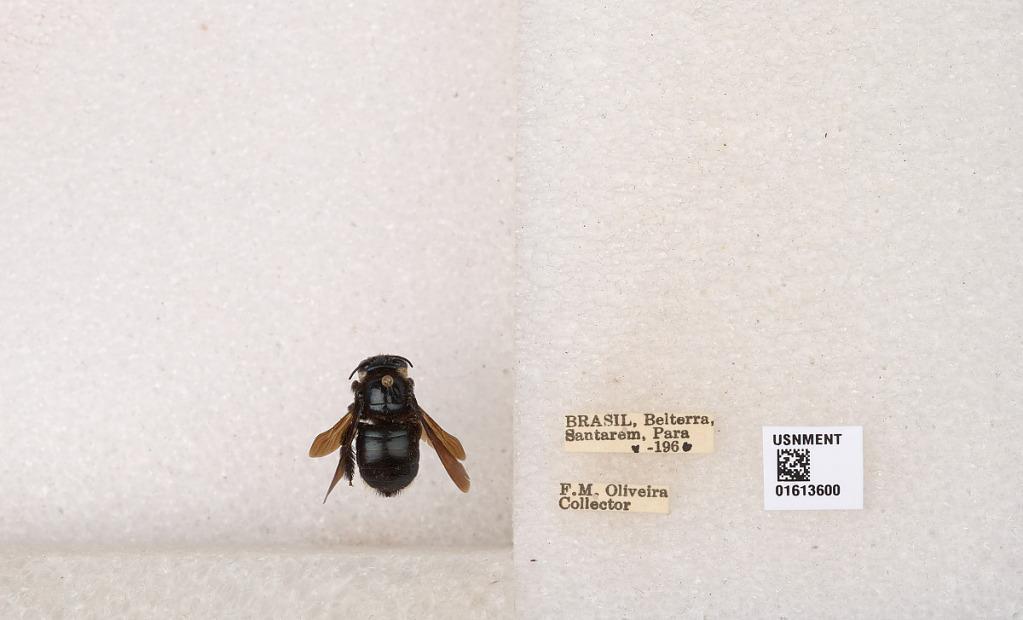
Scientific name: Xylocopa (Schonnherria) muscaria (Fabricius)
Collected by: F. Oliveira
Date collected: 1960-5-1
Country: Brazil
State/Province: Para
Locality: Belterra, Santarem